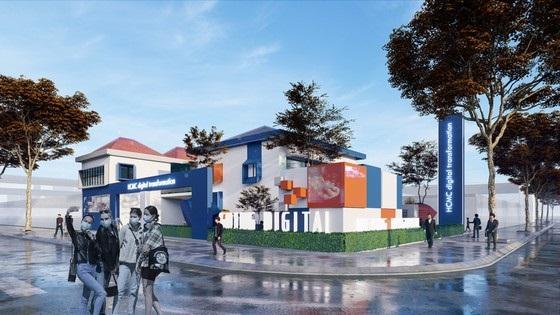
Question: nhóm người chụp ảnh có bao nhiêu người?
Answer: nhóm người chụp ảnh có bốn người